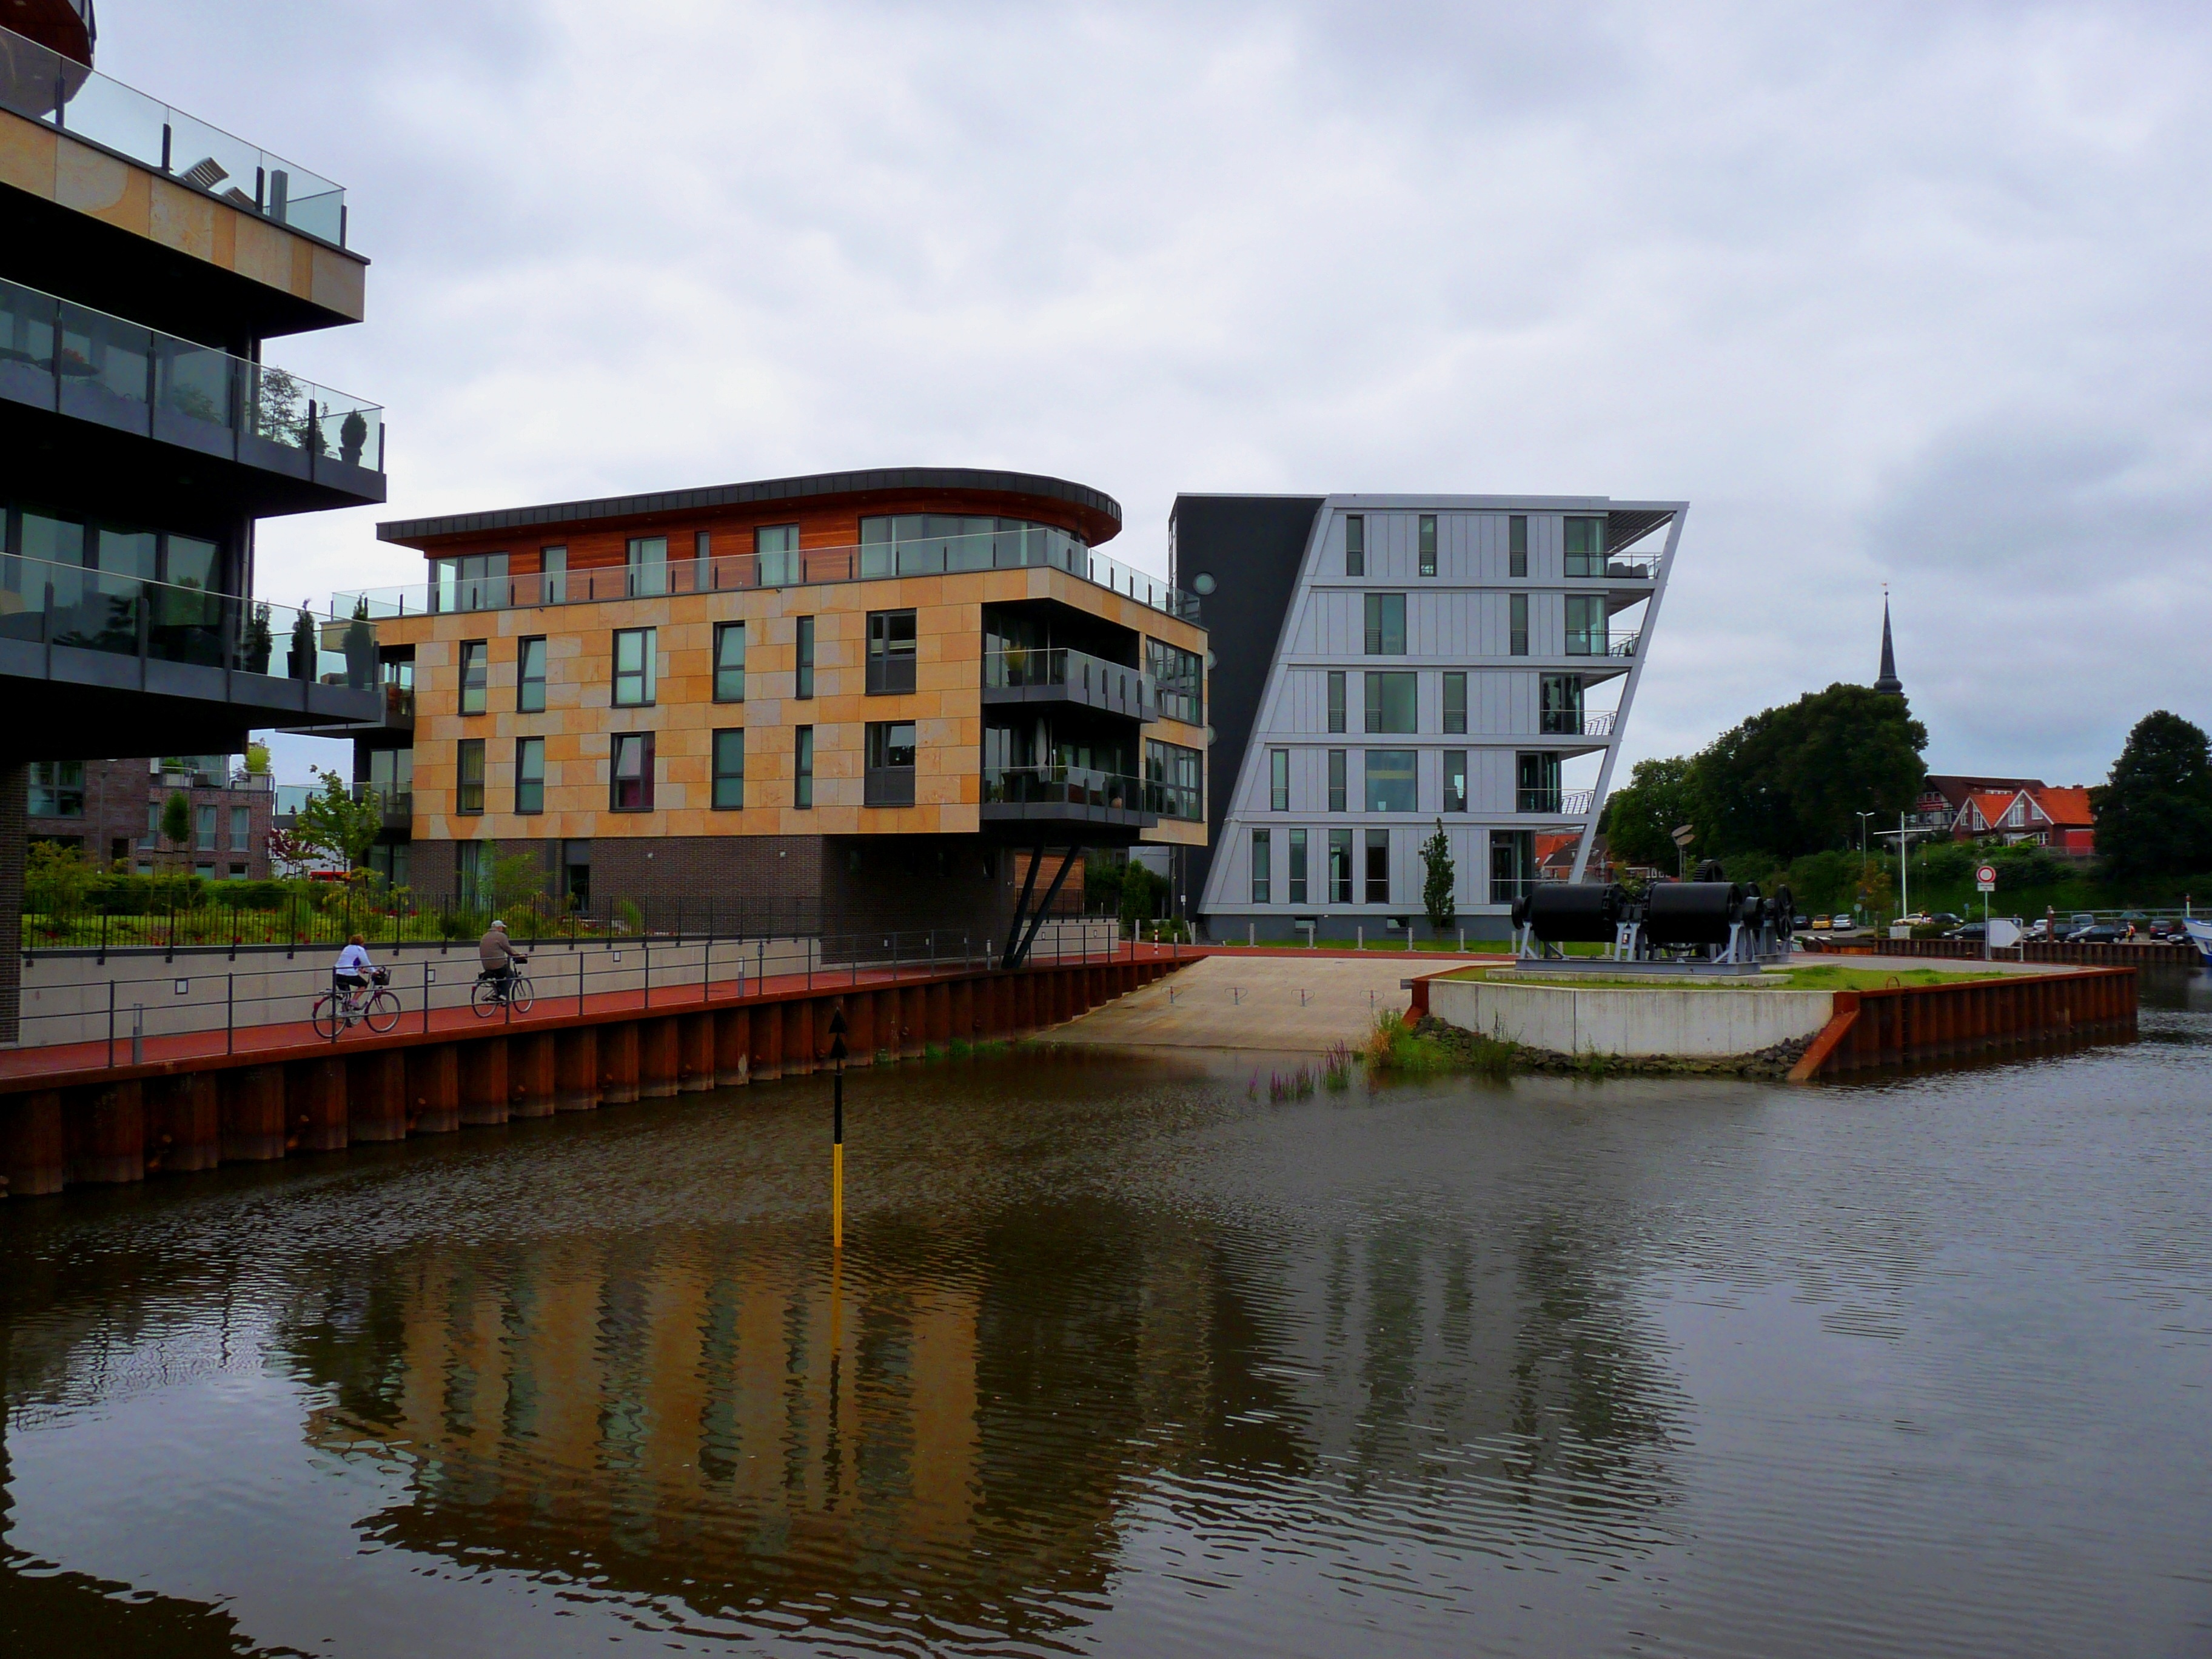
water, nature, architecture, river, canal, cityscape, idyllic, reflection, romantic, port, waterway, maritime, mood, sailor, hanseatic city, old country, stade, harbour city, schiffer, city stade, urban area